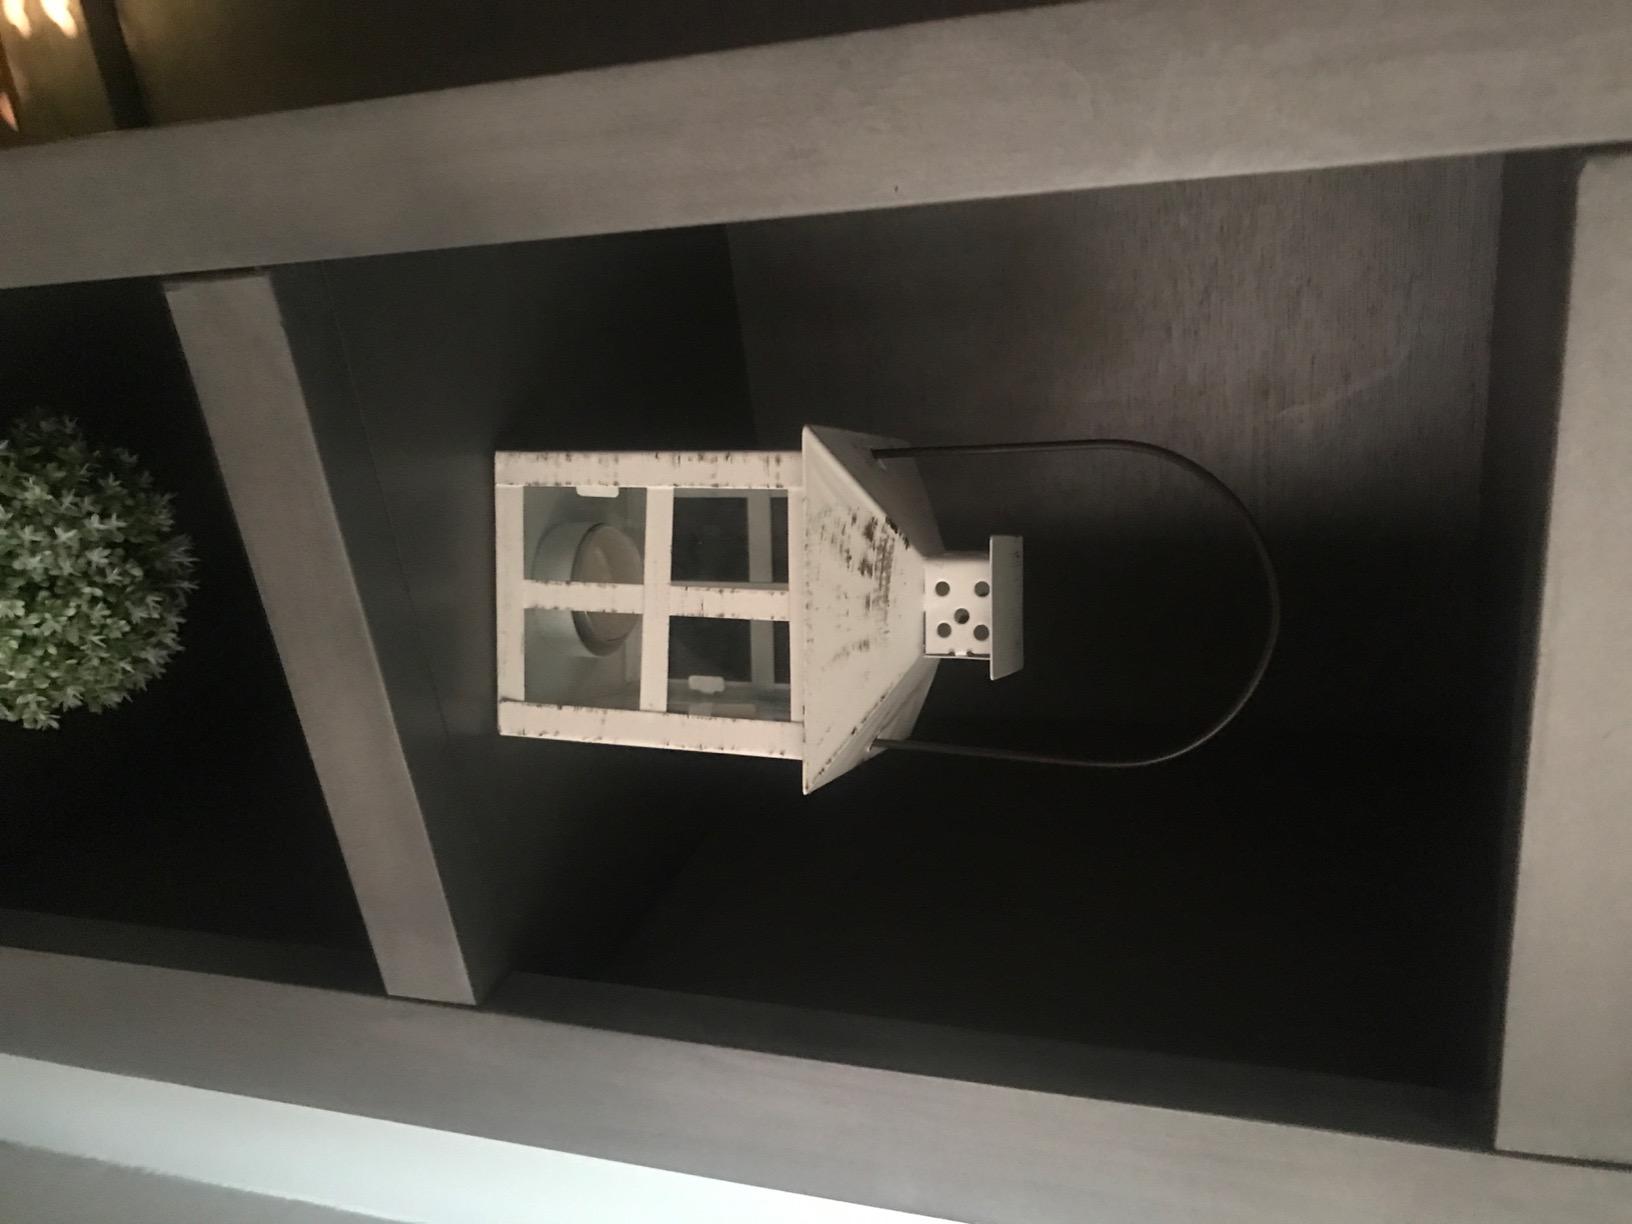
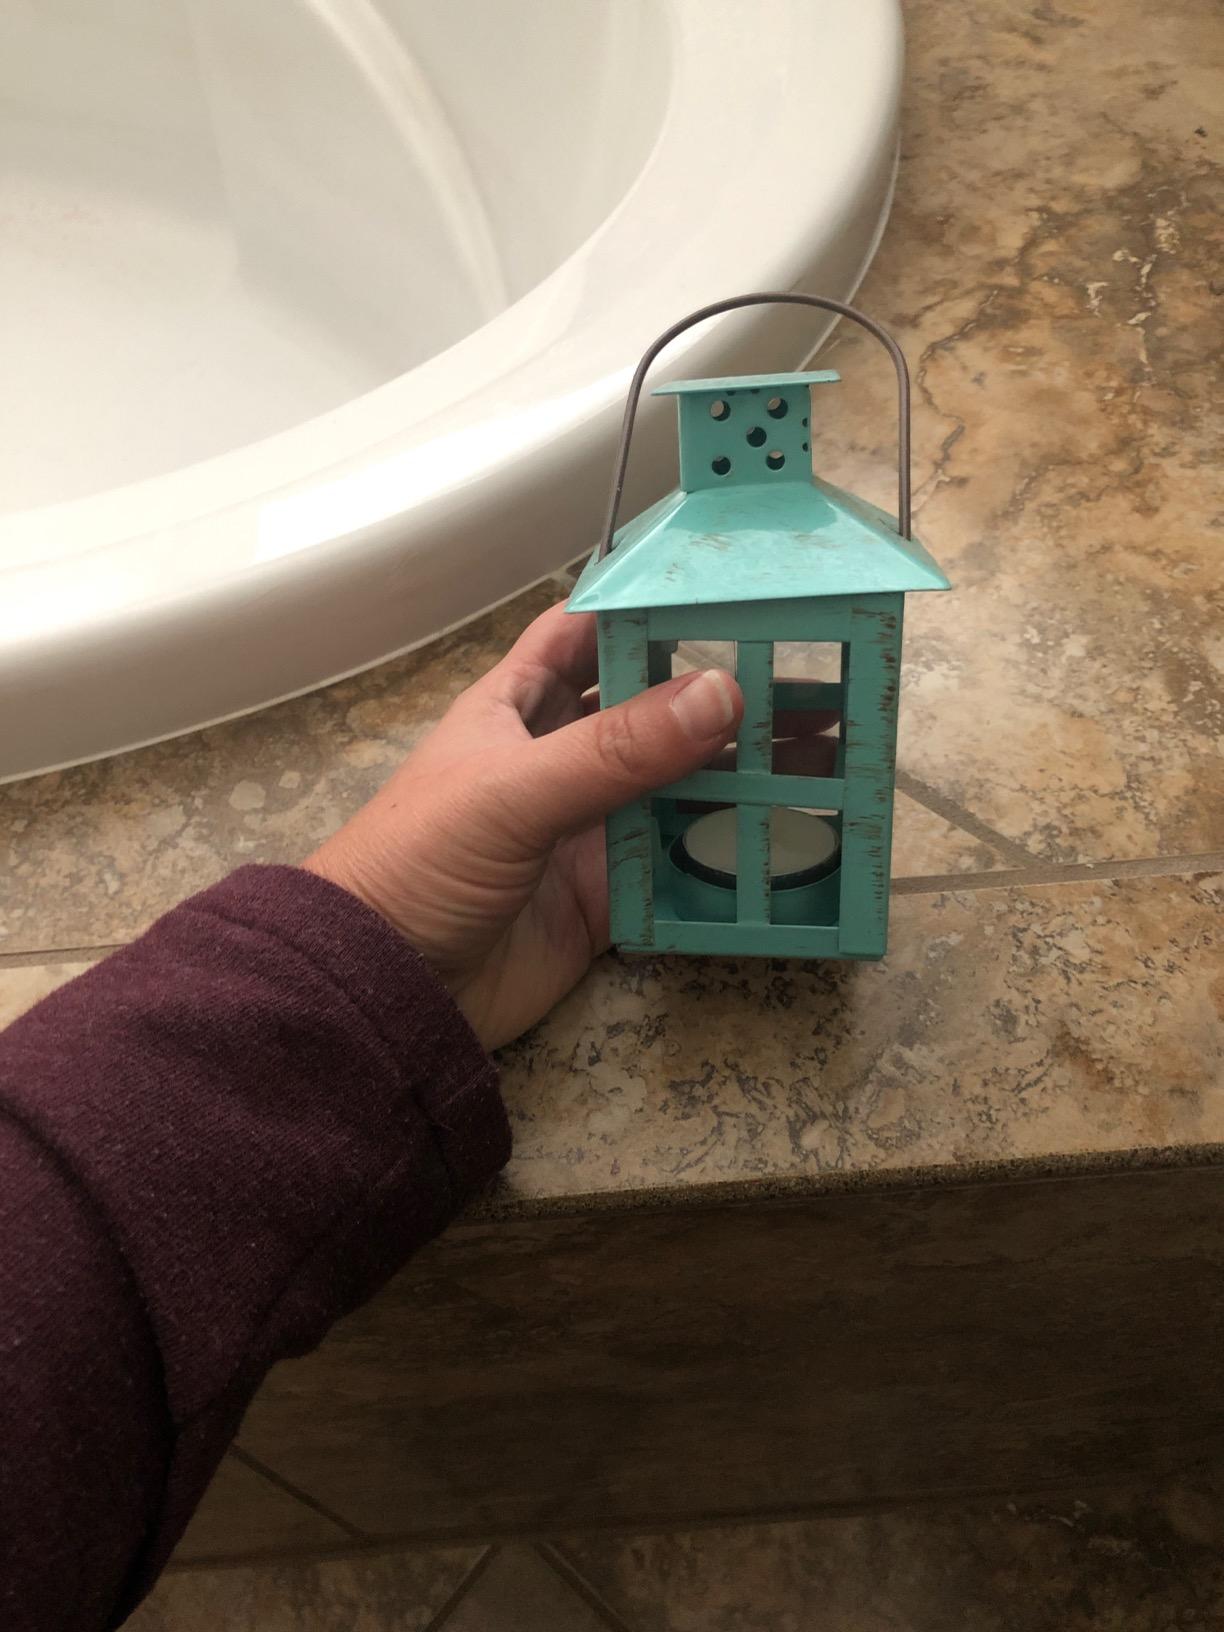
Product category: lantern
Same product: no